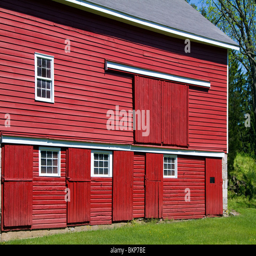
a red barn with a vintage look